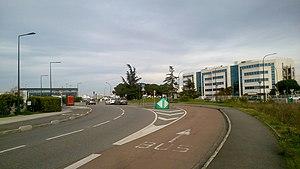
La station de bus Crabe à Saint-Martin-du-Touch, à côté de l'échangeur du même nom et emplacement de la future station de métro de la ligne TAE.
Airbus Saint-Martin est une future station du métro de Toulouse, située dans le quartier Saint-Martin-du-Touch, à l'ouest de la ville. Elle serait située sur la ligne Toulouse Aerospace Express, troisième ligne du métro toulousain, dont la mise en service est prévue pour 2025, après des travaux ayant débuté en 2019.